Question: What is the player doing?
Tambaya: Me dan wasan yakeyi?
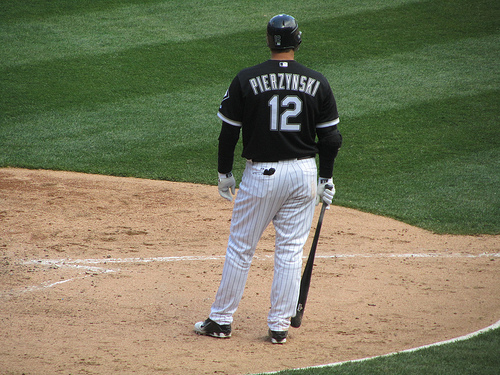
Answer: Standing.
Amsa: Tsayuwa.